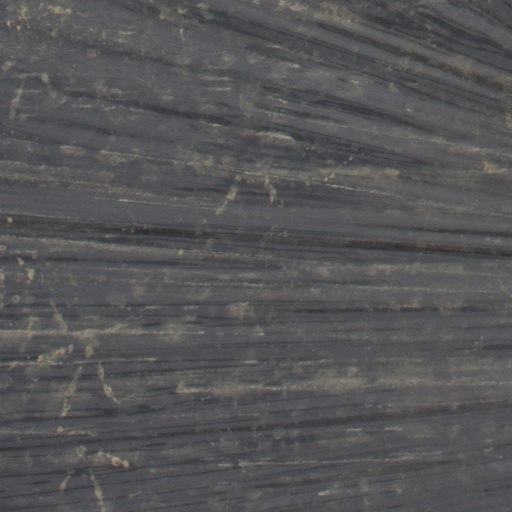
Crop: Jerusalem artichoke